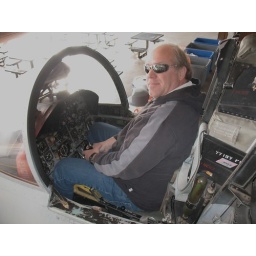
Hubby sitting in the pilot seat of an F15.